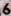
Number: 6